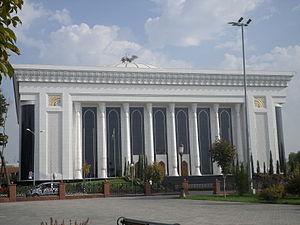
Tachkent, est une métropole d'Asie centrale, capitale de la République d'Ouzbékistan. Située à l'est du pays, à quelques dizaines de kilomètres de la frontière kazakh, elle compte aujourd'hui plus de 2,7 millions d'habitants. Administrativement, elle est à la fois une ville et la capitale de la province de Tachkent.